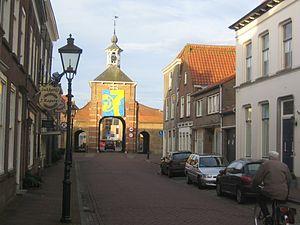
Aardenburg, en français Aerdenbourg est une petite ville dans la partie ouest de la Flandre zélandaise; elle fait aujourd'hui partie de la commune de L'Écluse. C'est la plus ancienne ville de Zélande ; elle jouit de droits municipaux. Aardenburg a 2423 habitants.